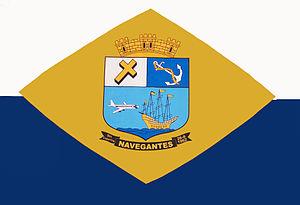
Navegantes est une ville brésilienne du littoral nord de l'État de Santa Catarina.